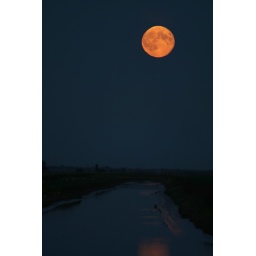
river Nene from the Dog in a Doublet bridge